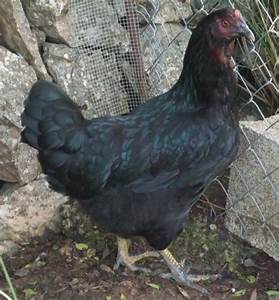
Label: chicken